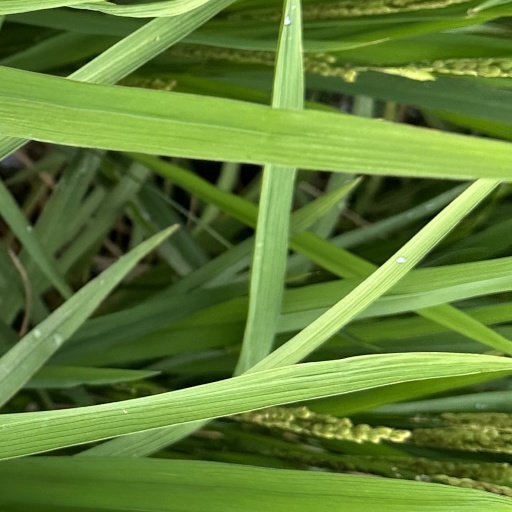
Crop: rice